Chris Snee

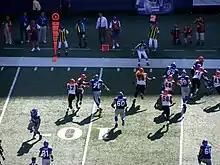
Chris Snee

The deal has a base salary of $41.25 million and includes $17 million in guarantees. Snee also gets a $13.5 million signing bonus and can earn another $2 million in incentives. $23 million will be available in the first three seasons and his annual base average is $6.875 million.